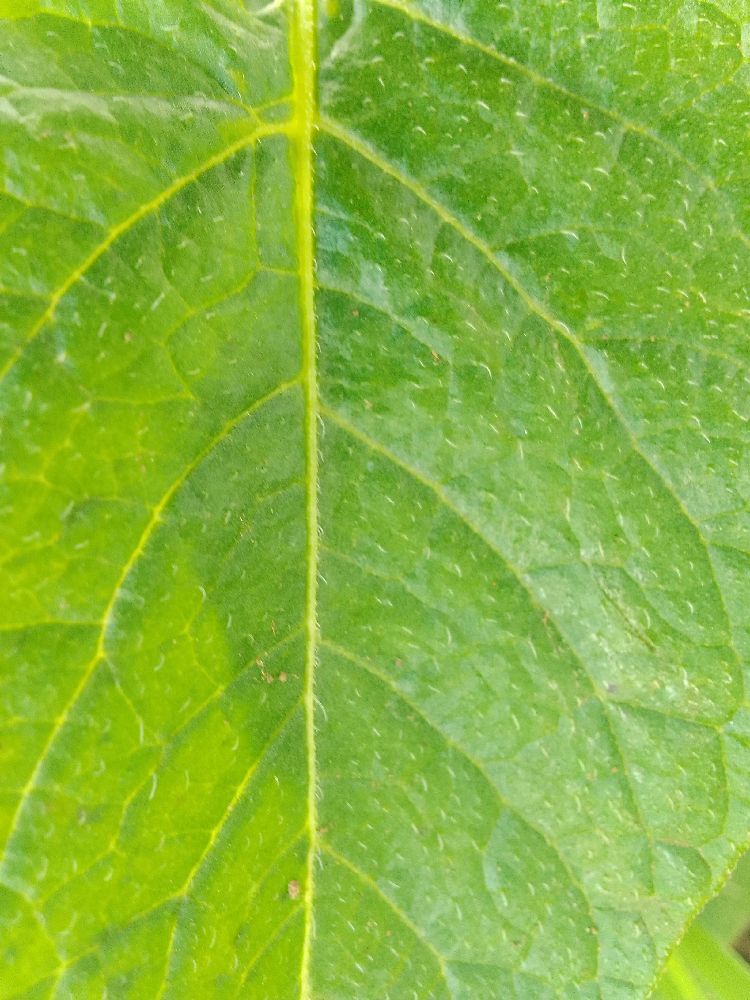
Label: Healthy